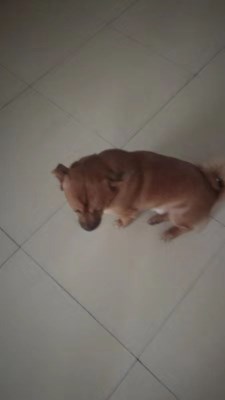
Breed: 3336-n000121-chinese_rural_dog